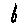
Label: 6